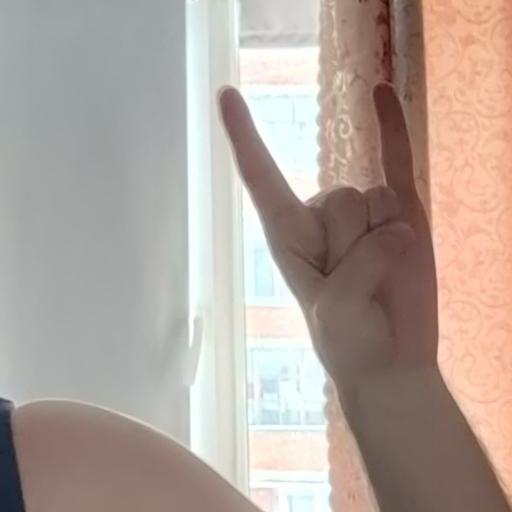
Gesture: rock